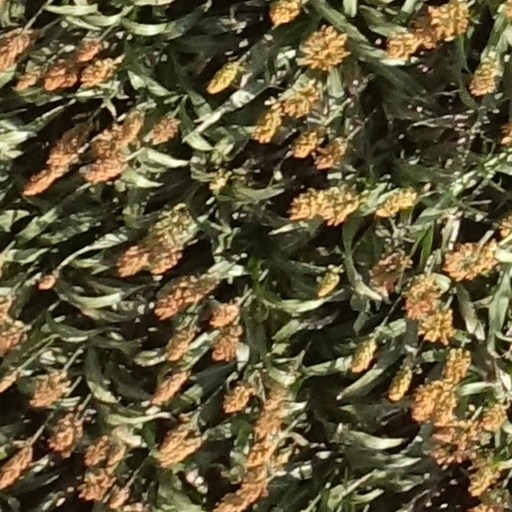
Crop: sorghum